Thomas Jones Pence

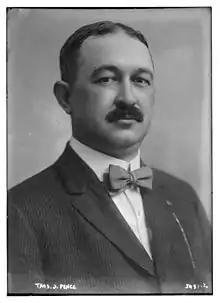
Thomas Jones Pence (1873-1916) circa 1915

Thomas Jones Pence (March 28, 1873 – March 27, 1916) was the secretary of the Democratic National Committee.